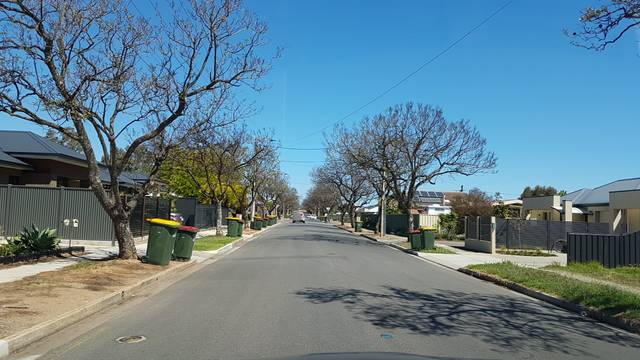
Region: Australia
Coordinates: -34.978, 138.554